History of Yorkshire

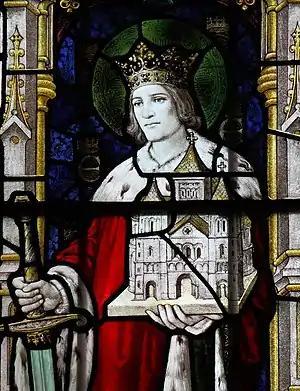
Depiction of Edwin of Northumbria from Sledmere

In the late 5th century and early 6th century Angles from the Schleswig-Holstein peninsula began colonising the Wolds, North Sea and Humber coastal areas. This was followed by the subjugation of the whole of east Yorkshire and the British kingdom of Ebruac in about 560. The name the Angles gave to the territory was Dewyr, or Deira. Early rulers of Deira extended the territory north to the River Wear and about 600, Æthelfrith was able to unite Deira with the northern kingdom of Bernicia, forming the kingdom of Northumbria, whose capital was at Eoforwic, modern day York. A later ruler, Edwin of Northumbria completed the conquest of the area by his conquest of the kingdom of Elmet, including Hallamshire and Leeds, in 617. He converted to the Christian religion, along with his nobles and many of his subjects, in 627 and was baptised at Eoforwic. His defeat at the Battle of Hatfield Chase by Penda of Mercia in 633 was followed by continuing struggles between Mercia and Northumbria for supremacy over Deira. Edwin's successor, Oswald, was sympathetic to the Celtic church and around 634 he invited Aidan from Iona to found a monastery at Lindisfarne as a base for converting Northumbria to Celtic Christianity. Aidan soon established a monastery on the cliffs above Whitby with Hilda as abbess. Further monastic sites were established at Hackness and Lastingham and Celtic Christianity became more influential in Northumbria than the Roman system. This caused conflict within the church until the issue was resolved at the Synod of Whitby in 663 by Oswiu of Northumbria opting to adopt the Roman system.